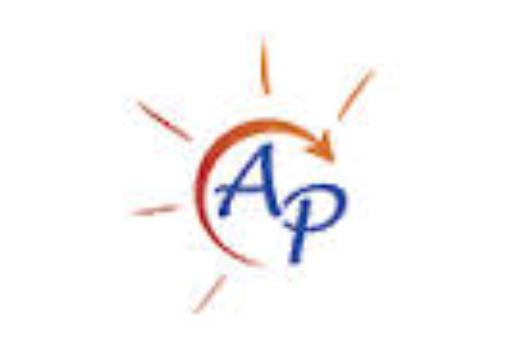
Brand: AP Industries
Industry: Others